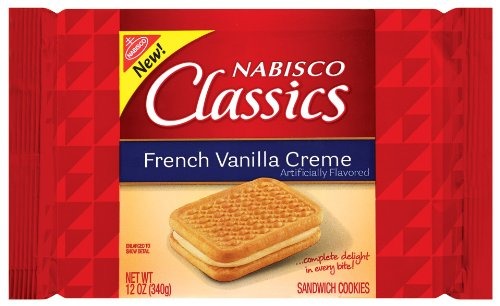
Item Name: Nabisco Classics French Vanilla Creme Sandwich Cookies, 12-Ounce Packages (Pack of 12)
Value: 144.0
Unit: Ounce

Price: 6.75